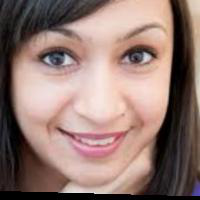
Age group: age 21-30